House at 364 Cedar Avenue

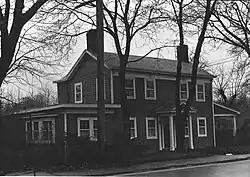
The house in 1977

The House at 364 Cedar Avenue was a historic farmhouse located at 364 Cedar Avenue in the city of Long Branch in Monmouth County, New Jersey, United States. Built around 1862, the Greek Revival house was added to the National Register of Historic Places on November 1, 1979, for its significance in agriculture.